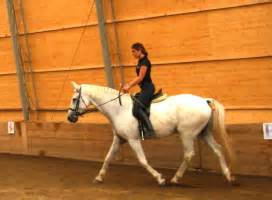
Label: horse